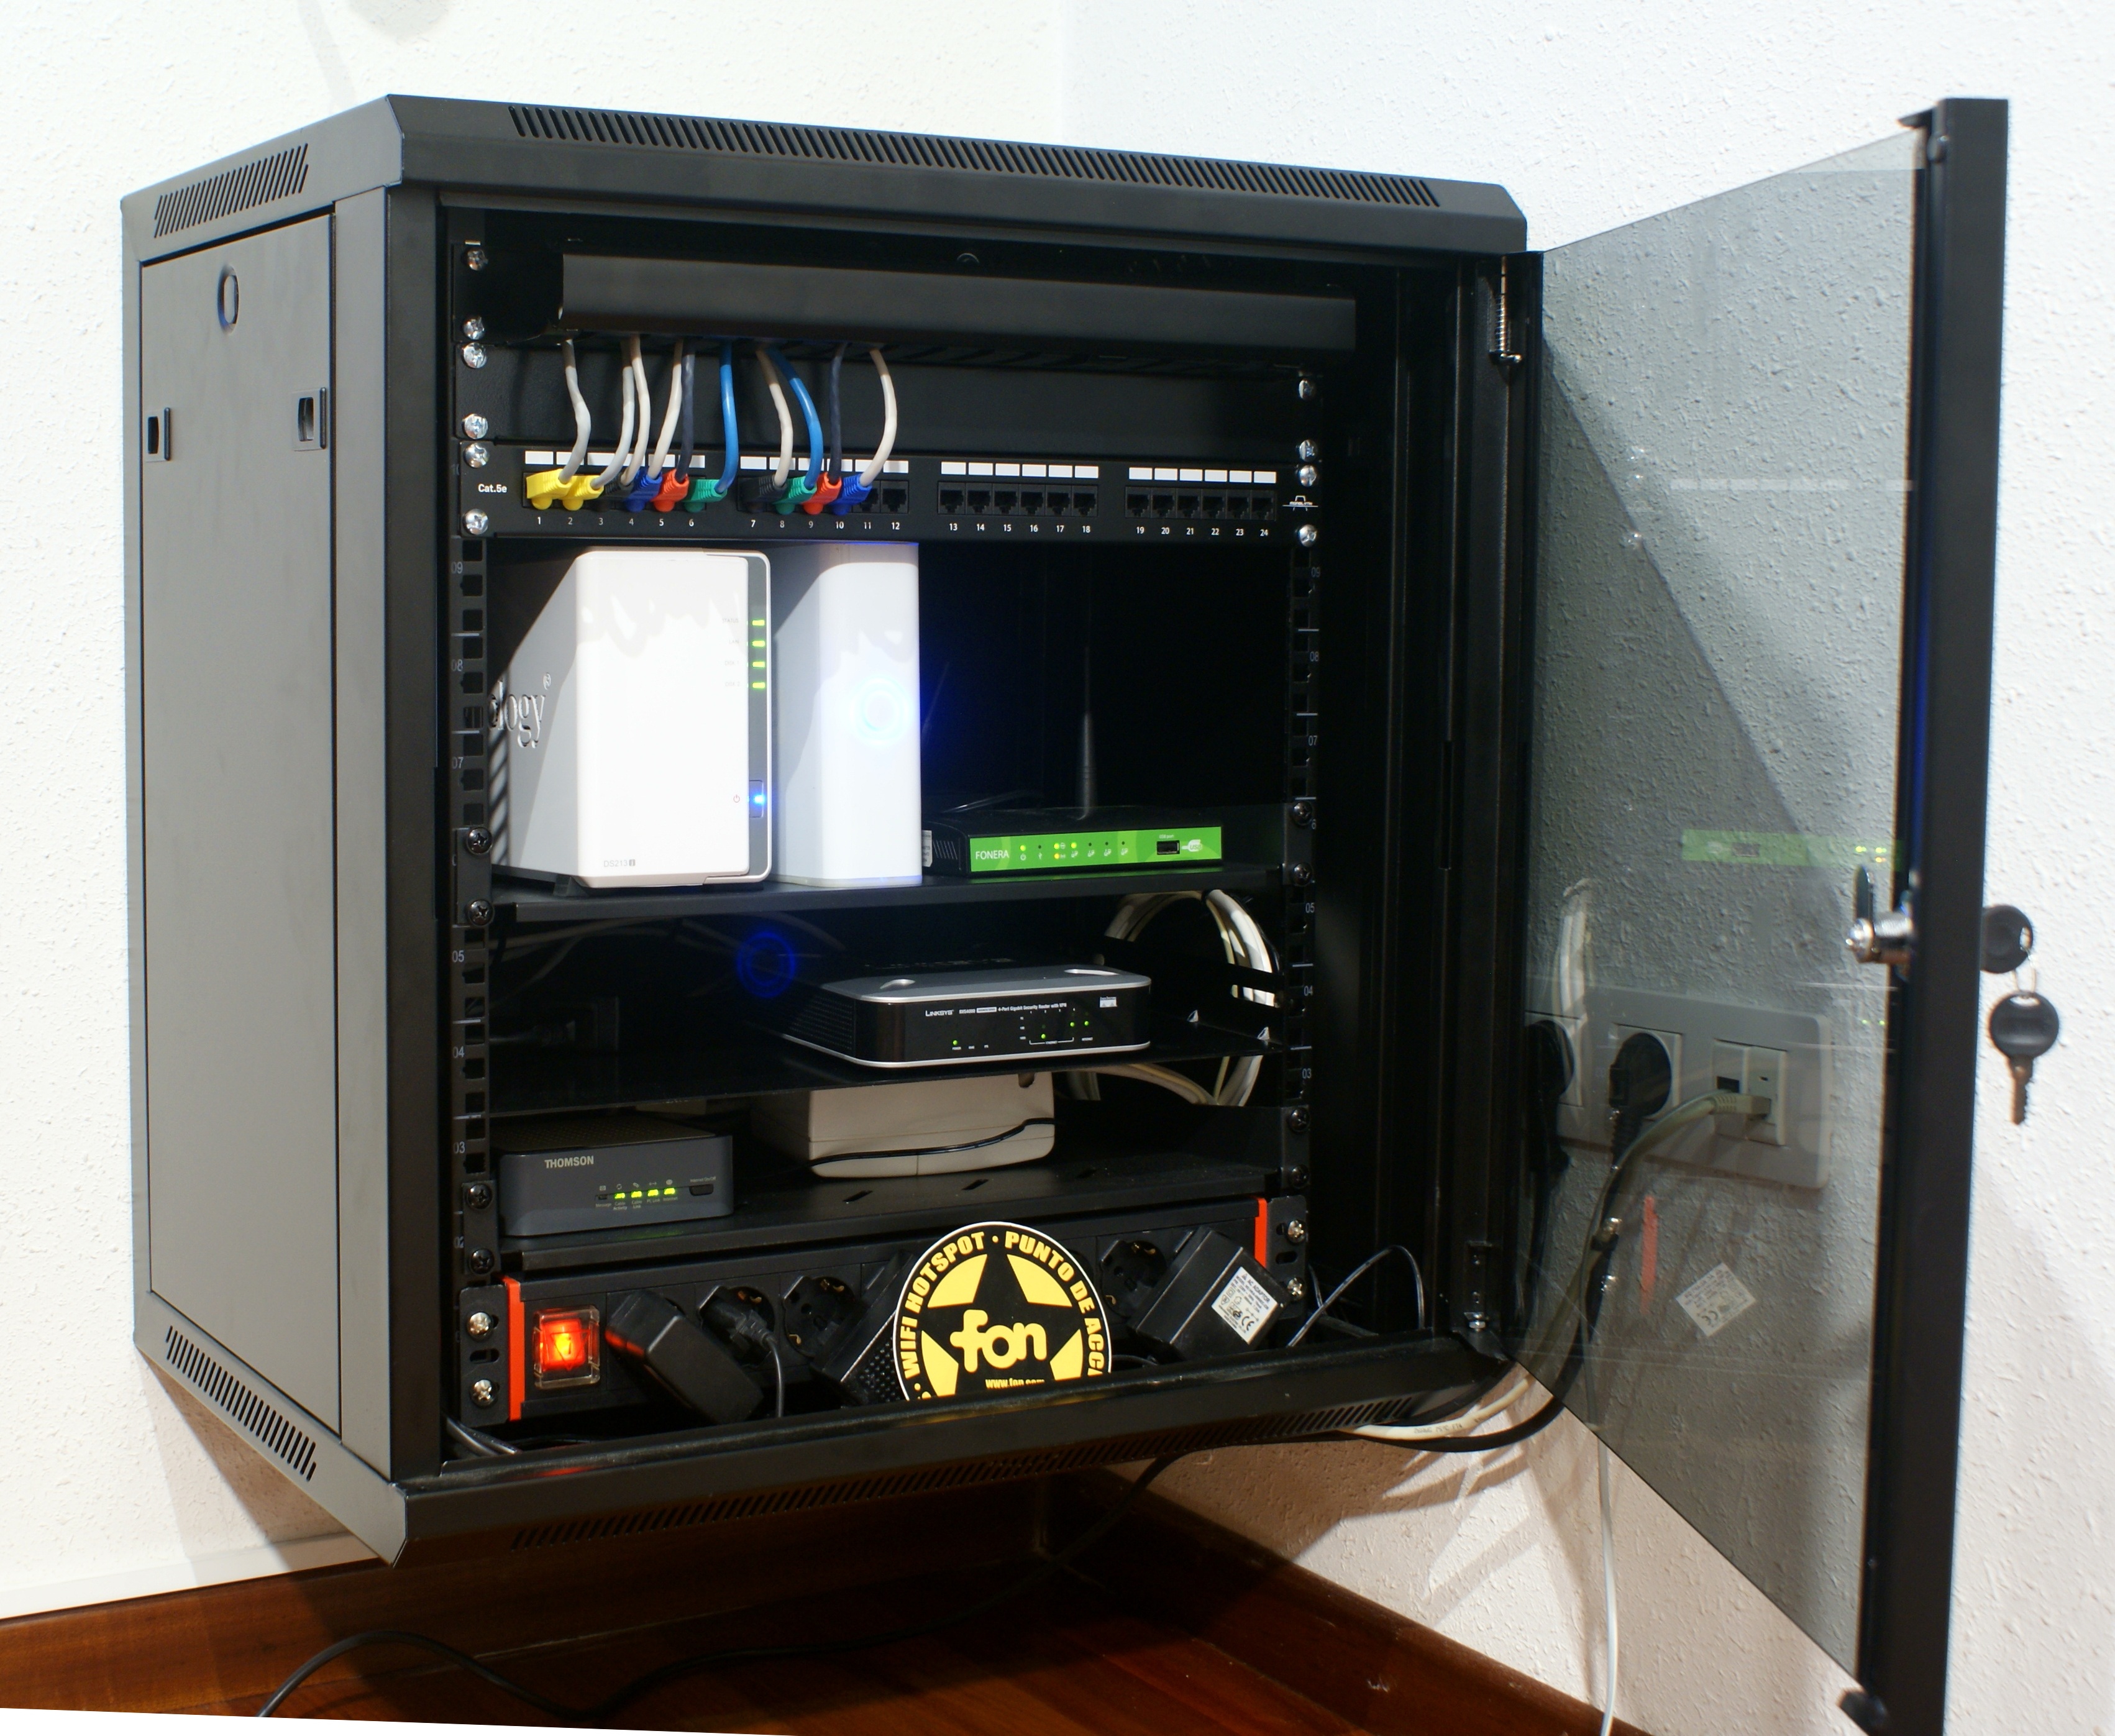
technology, machine, room, router, multimedia, computing, hard drive, desktop computer, personal computer, electronic device, computer hardware, computer case, rack cabinet